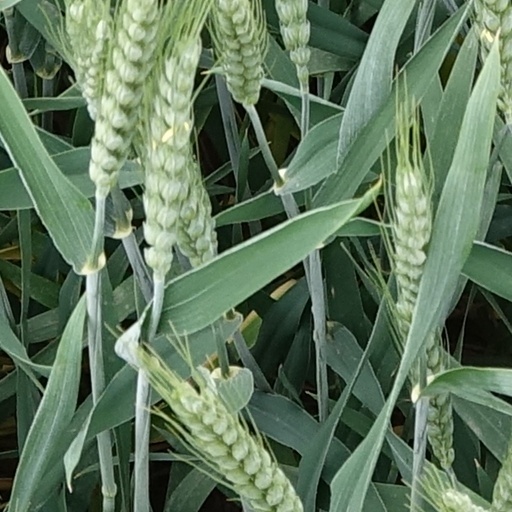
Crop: wheat